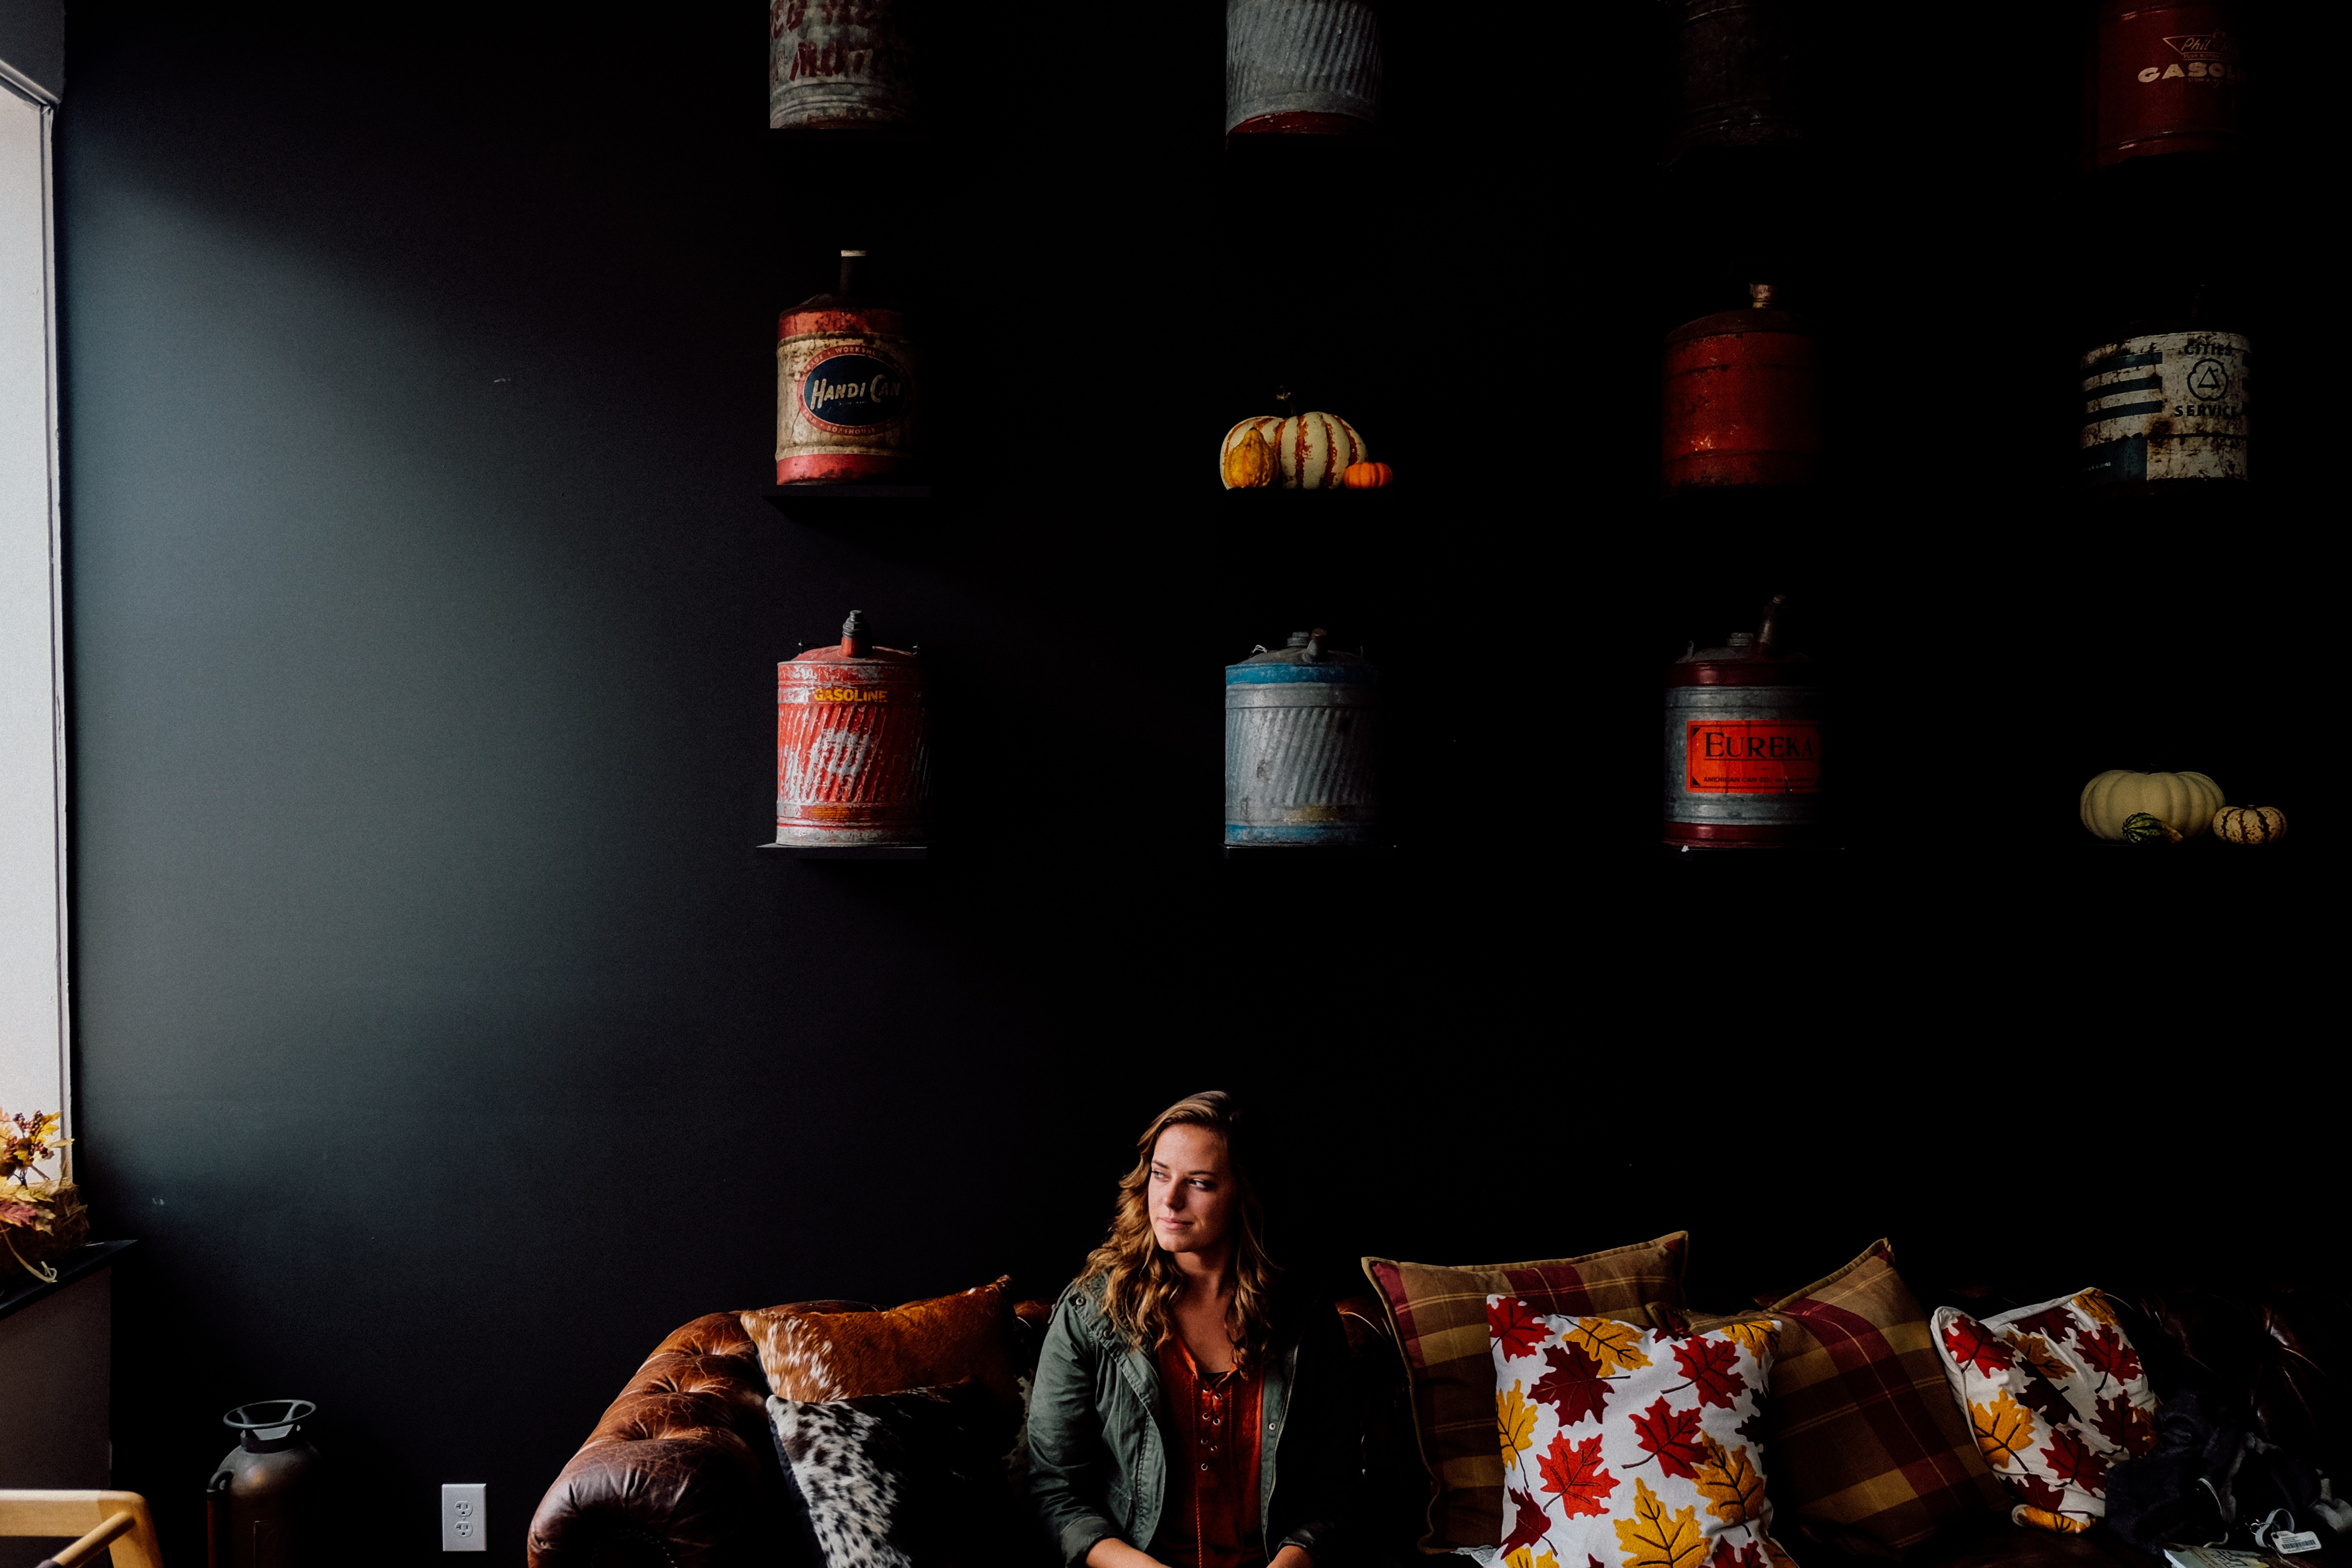
person, woman, night, sitting, indoor, darkness, lady, stage